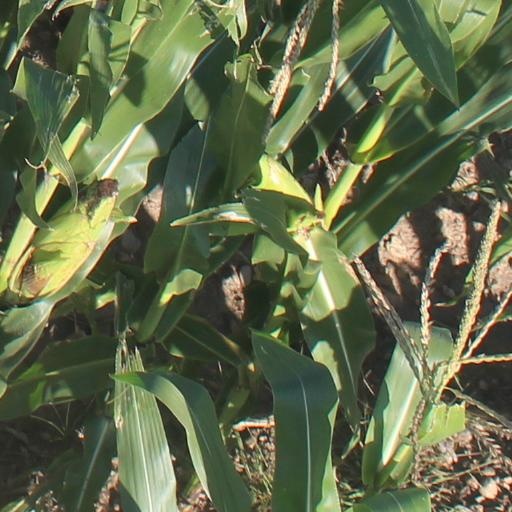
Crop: maize; corn